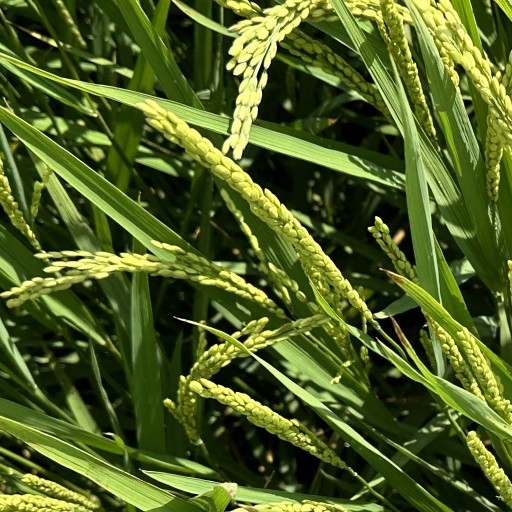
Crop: rice